Captain America: The Winter Soldier

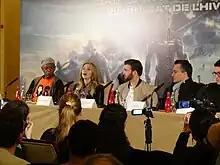
Jackson, Johansson, Evans, and the Russo brothers promoting the film in Paris in March 2014

In October 2013, Marvel released the first trailer for "Captain America: The Winter Soldier". "The Hollywood Reporter" said, "it looks like it'll live up to the 'political thriller' that's been promised for months now." "Los Angeles Times" said, "[the] trailer runs 2½ minutes and teases plenty of action, conspiracy and clever banter between Captain America and his S.H.I.E.L.D. colleagues, with a smattering of the previously released Comic-Con International and D23 footage." "Los Angeles Times" also noted that the day before the release of the trailer, the studio released "a teaser for a trailer." The trailer received 23.5 million views in the 24 hours after its release. In November 2013, Jed Whedon, the co-creator of the television series "Agents of S.H.I.E.L.D." (2013–2020), said that there were plans to reference events from the film into the show, stating, "Nick Fury is in ["Captain America: The Winter Soldier"], and S.H.I.E.L.D. makes an appearance, so we will definitely try to tee-up some stuff and probably play a little bit of the fallout from that film."